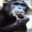
Label: chimpanzee